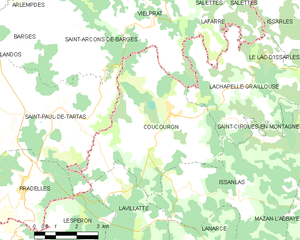
Carte des communes françaises: Coucouron